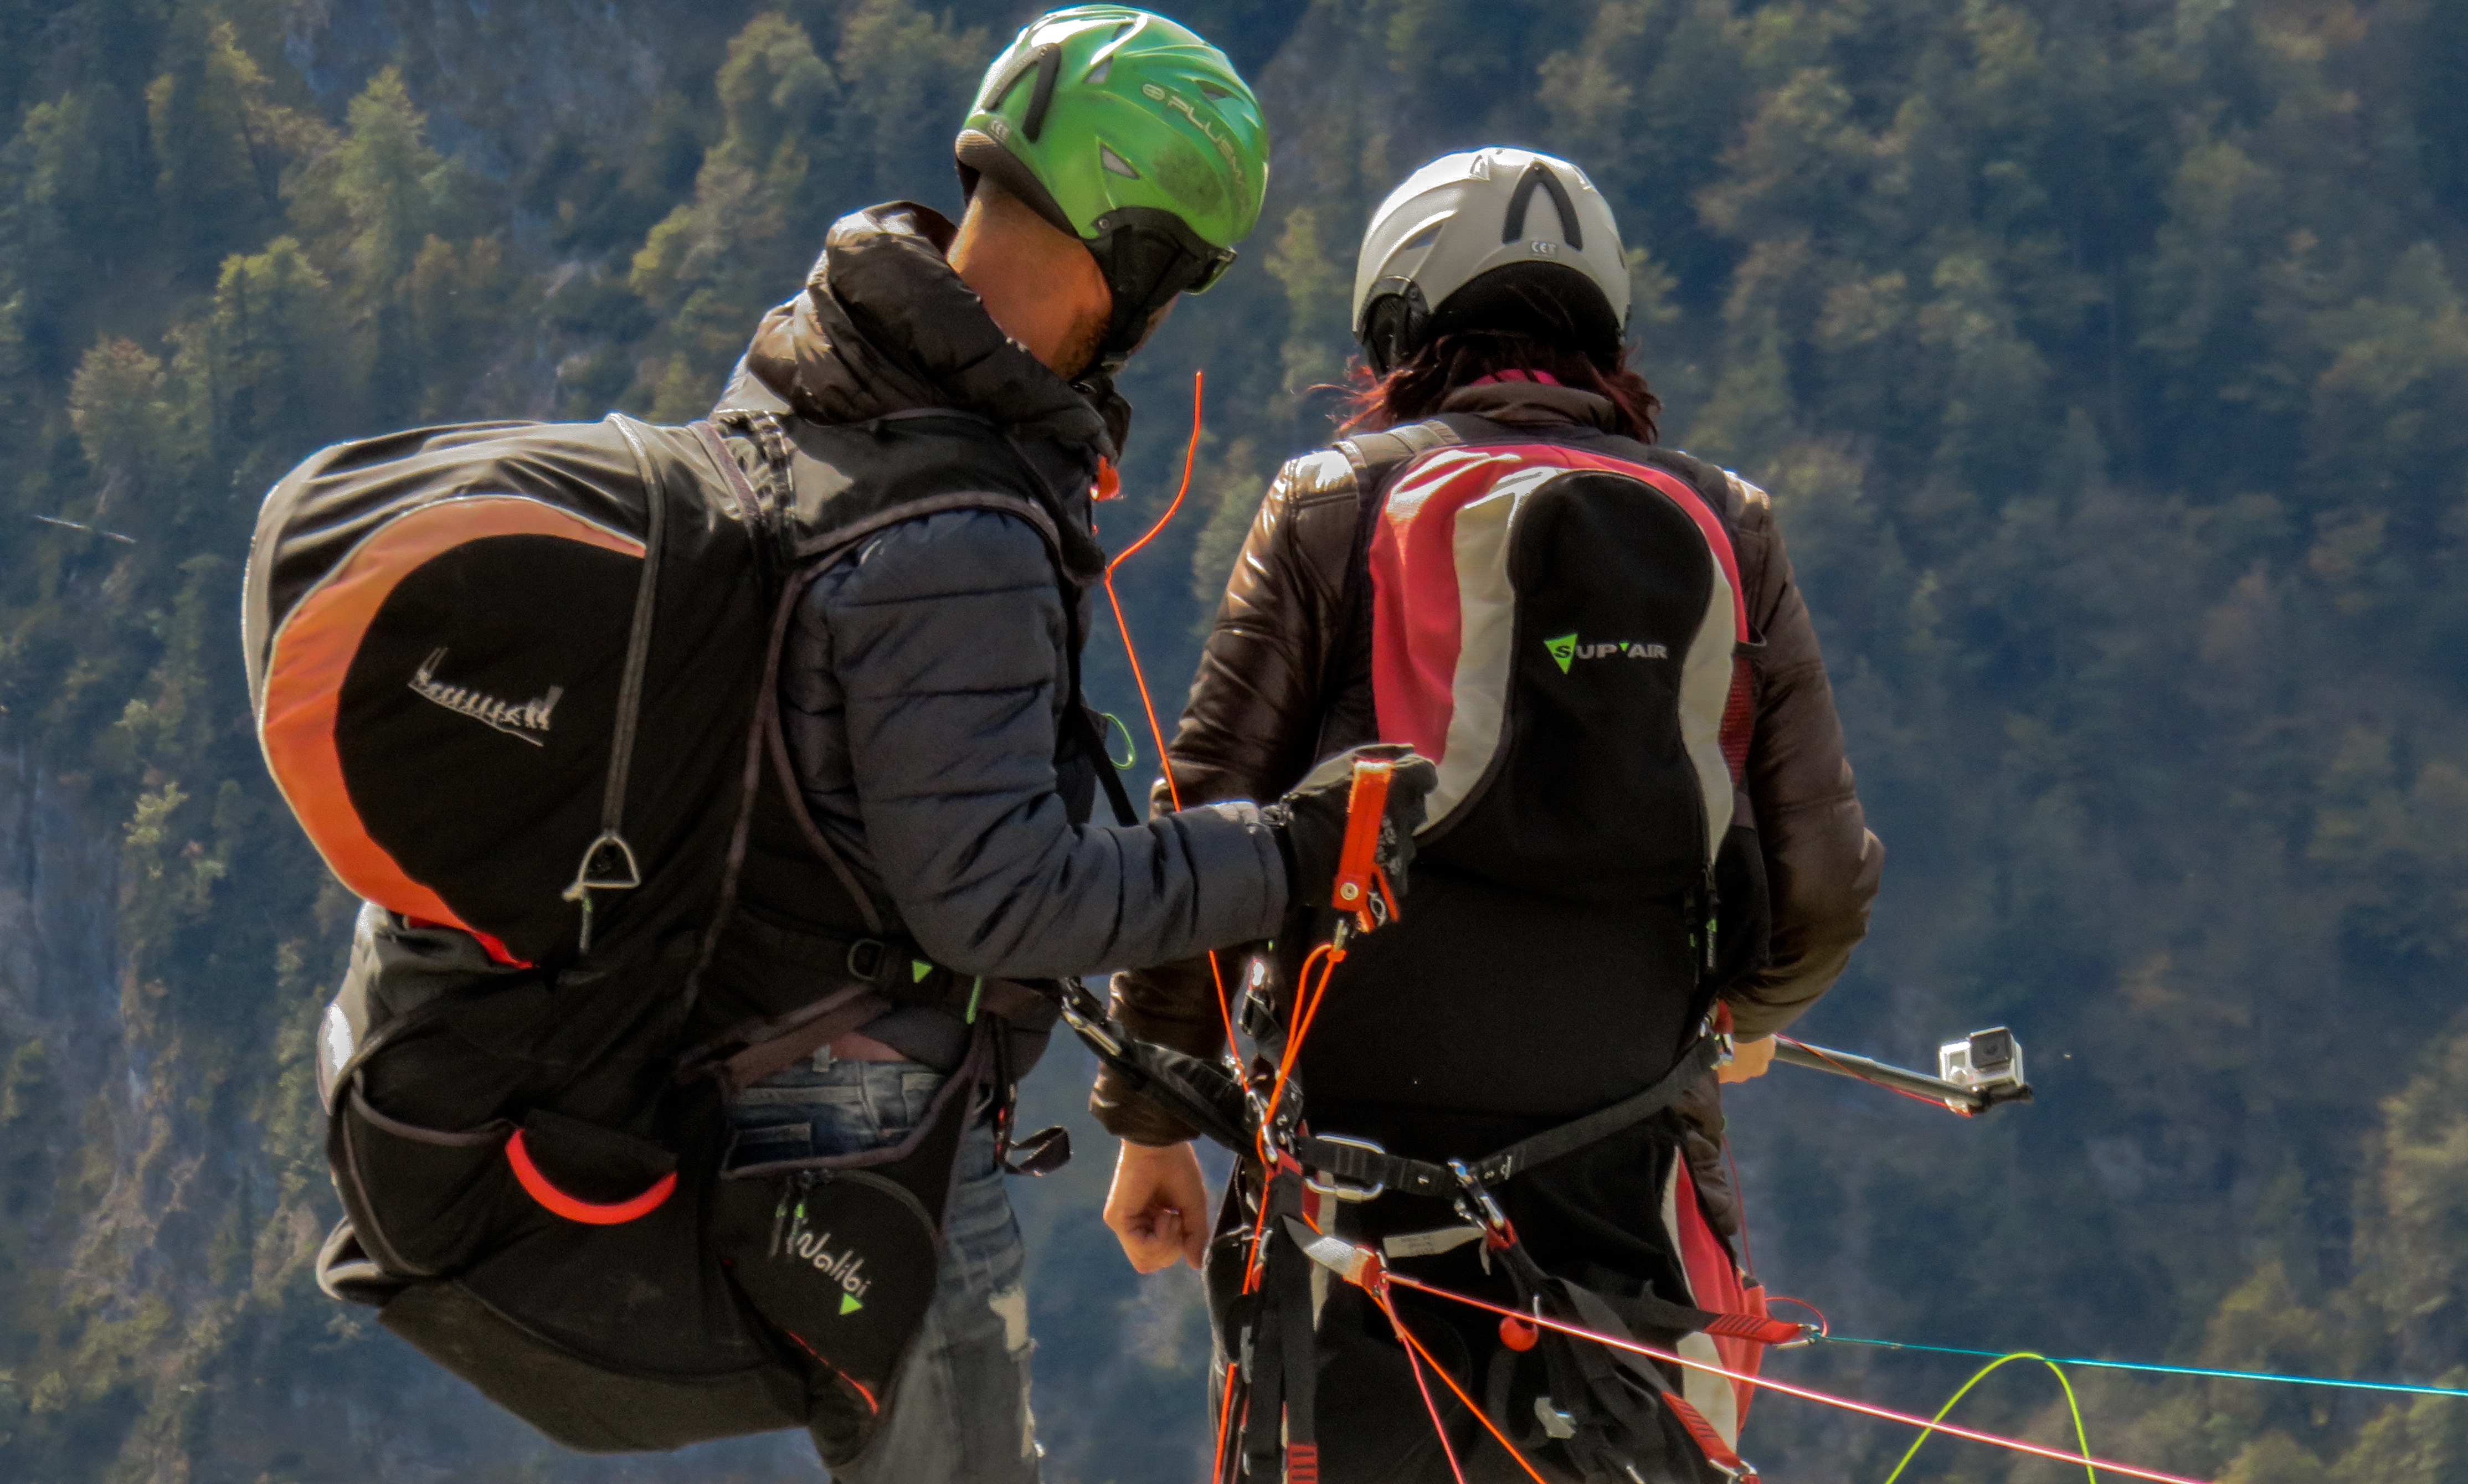
sport, adventure, fly, recreation, holiday, climbing, freedom, partner, extreme sport, paragliding, mountaineering, help, fear, sports, mountains, helm, longing, cohesion, outdoor recreation